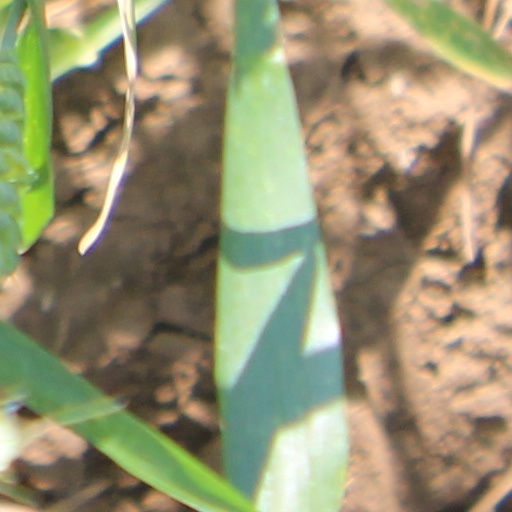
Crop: wheat